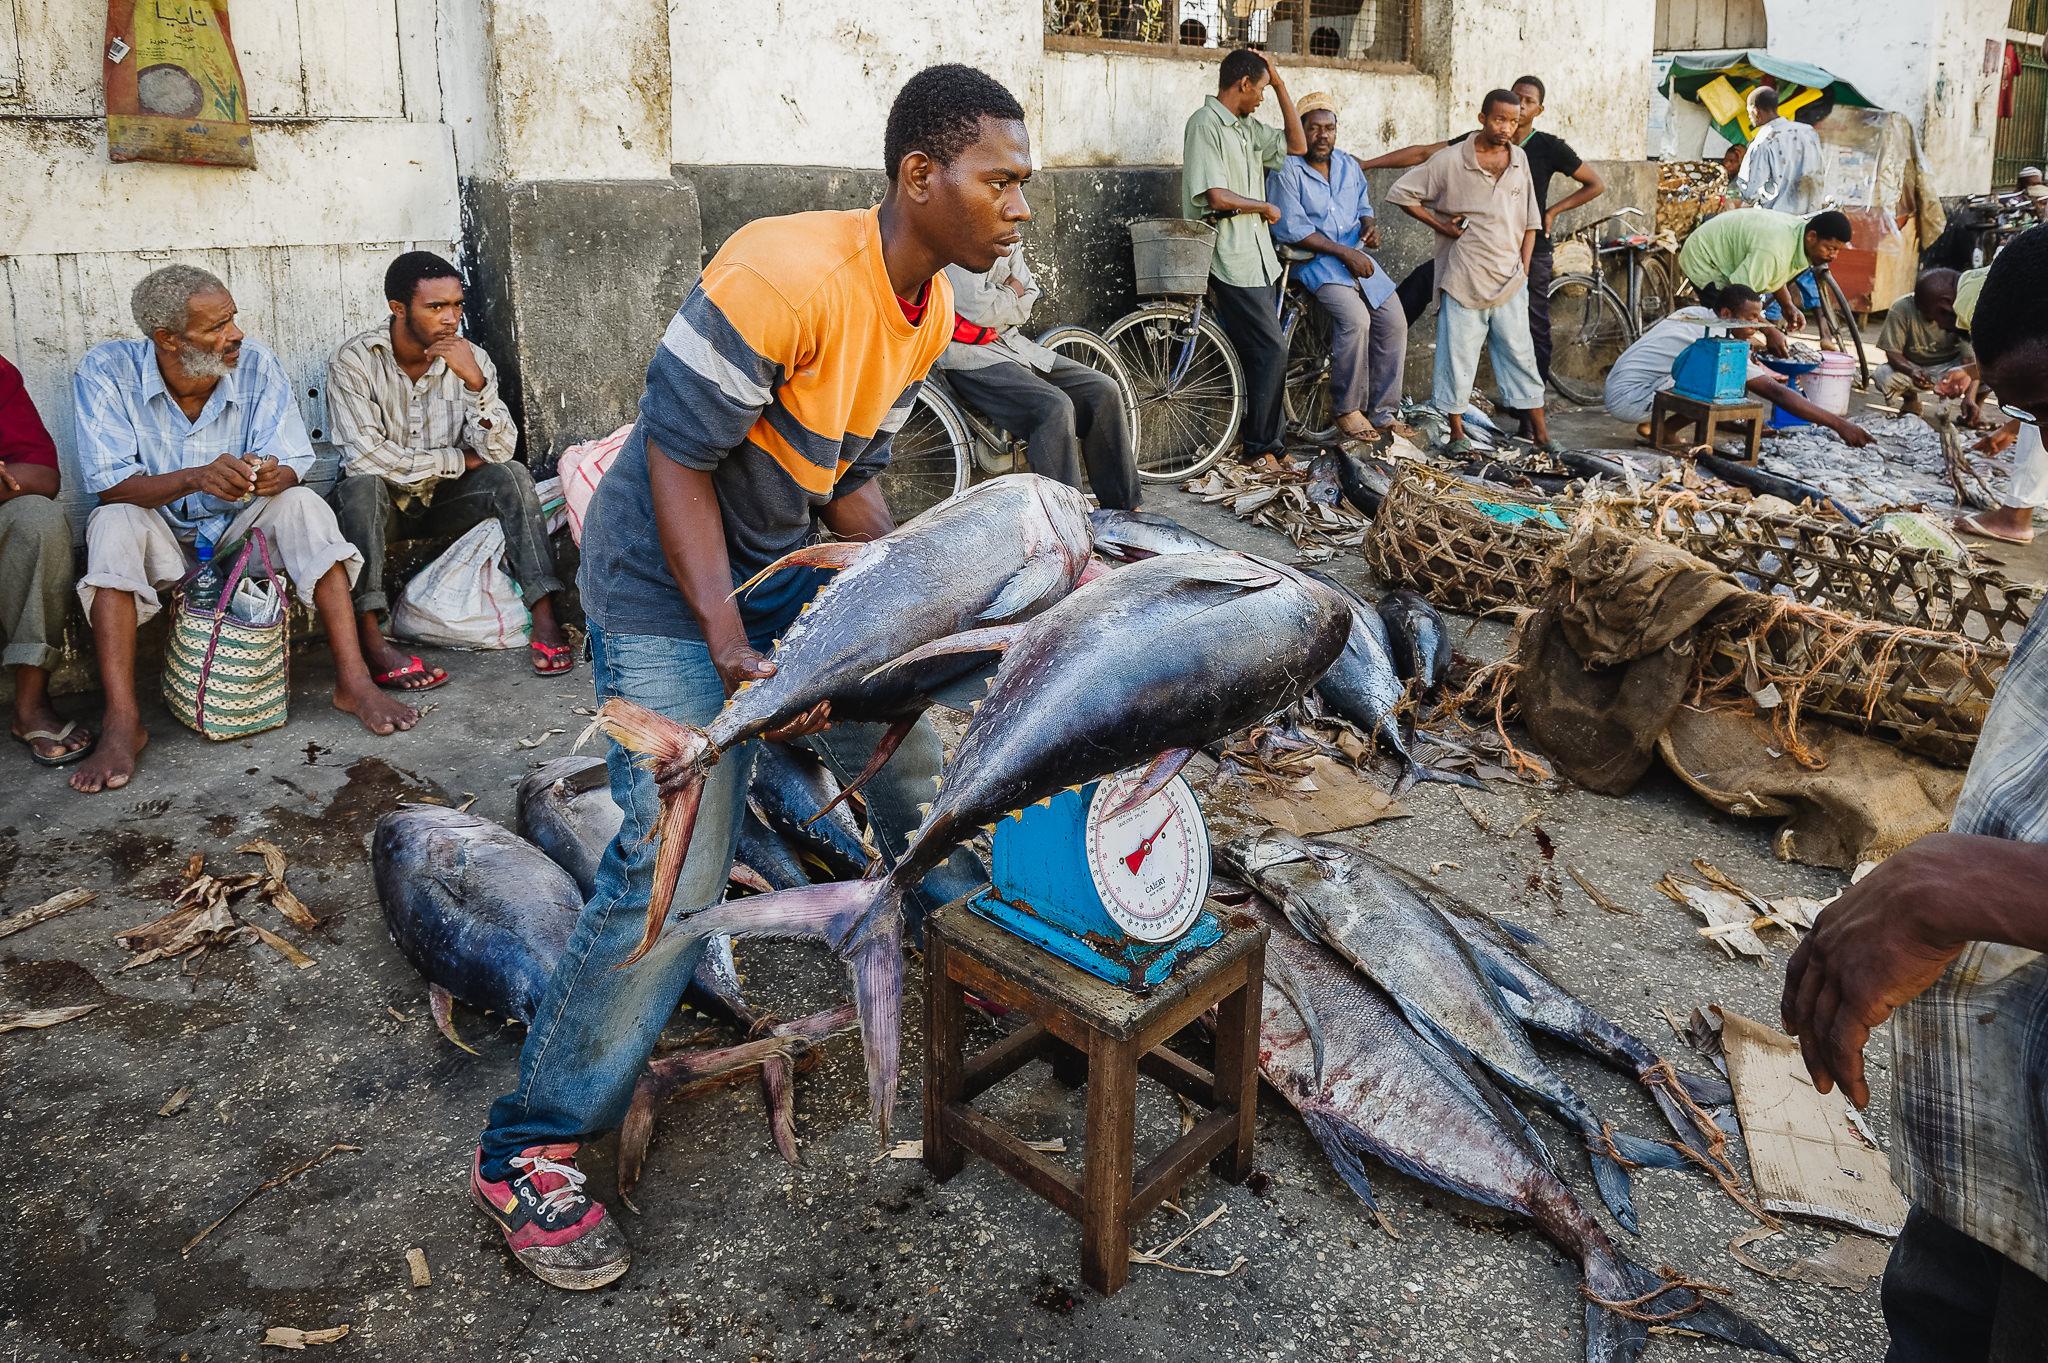
Watu wako kwenye soko la kuuzia samaki. Wakati wengine wameketi pale nyuma mchuuzi anapima samaki kwa mizani, huku akiitizama mizani hiyo ikiwa ya rangi ya bluu.